Keilhauia

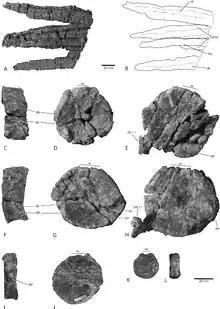
Snout fragment (A-B) and vertebrae (C-L) of "Keilhauia"

It is difficult to estimate the exact number of vertebral segments that were present in front of the sacrum; the preserved centra suggest that there are at least 43. This is more than the 42 in "Athabascasaurus", the 41 in "Nannopterygius", and the 37 in "Platypterygius americanus", but less than the 46 in "Platypterygius australis" and the 50 or more in "Cryopterygius", "Aegirosaurus", and "Platypterygius platydactylus". The posterior dorsal vertebrae are wider and taller than those near the front, and their front and rear faces are rounded. The first few caudal vertebrae are the proportionally tallest and widest of all the vertebrae, but the vertebrae quickly become shorter vertically prior to the bend in the tail that supported the tail fluke.